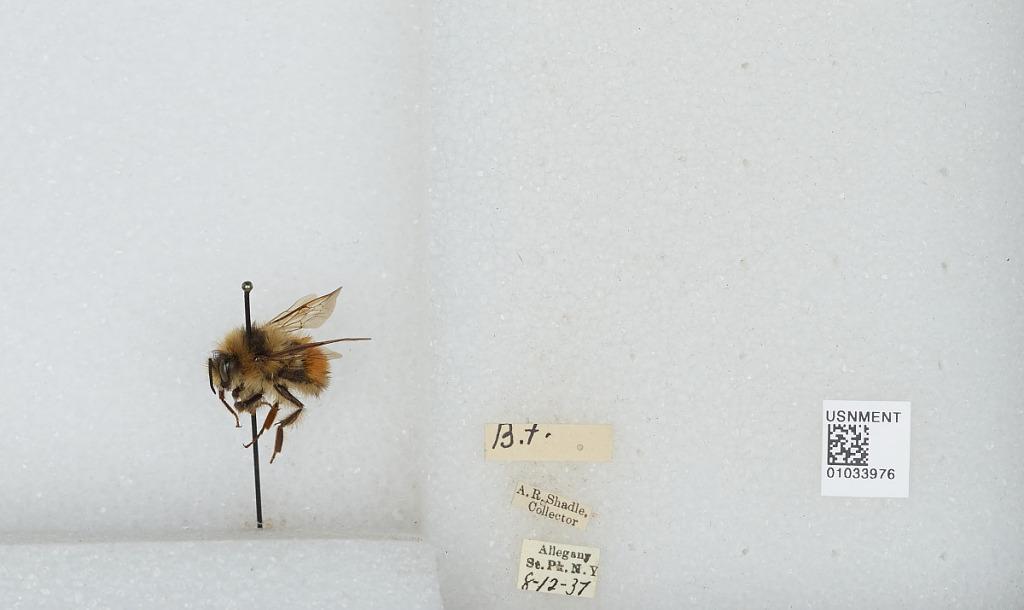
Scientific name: Bombus (Pyrobombus) ternarius Say
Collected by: A. Shadle
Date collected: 1937-8-12
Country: United States
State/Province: New York
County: Cattaraugus
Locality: Allegany State Park
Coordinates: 42.0997, -78.7492